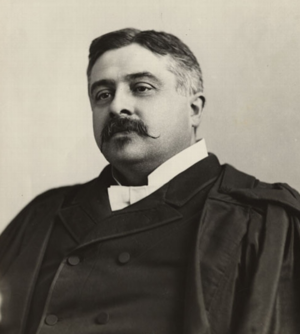
Odilon Desmarais fut un avocat, procureur et homme politique municipal, provincial et fédéral du Québec.
Saint-Hyacinthe est une circonscription électorale provinciale située autour de la ville de Saint-Hyacinthe en Montérégie. La circonscription fut celle d'Honoré Mercier, 9ᵉ premier ministre du Québec.